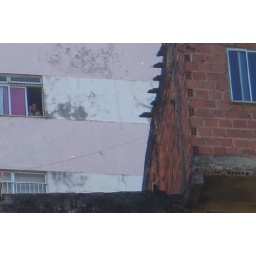
A woman looks down on us from a home on the hill above the church.